Oromia

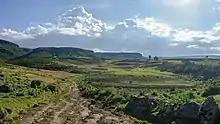
Vegetations in Bale Mountains National Park

Oromia includes the former Arsi Province along with portions of the former Bale, Illubabor, Kaffa, Shewa and Sidamo provinces. Oromia shares a boundary with almost every region of Ethiopia except for the Tigray Region. These boundaries have been disputed in a number of cases, most notably between Oromia and the Somali Region. One attempt to resolve the dispute between the two regions was the October 2004 referendum held in about 420 kebeles in 12 districts across five zones of the Somali Region. According to the official results of the referendum, about 80% of the disputed areas have fallen under Oromia administration, though there were allegations of voting irregularities in many of them. The results led over the following weeks to minorities in these kebeles being pressured to leave. In Oromiya, estimates based on figures given by local district and kebele authorities suggest that 21,520 people have become internally displaced persons (IDPs) in border districts, namely Mieso, Doba, and Erer in the West Hararghe Zone and East Hararghe Zones. Federal authorities believe that this number may be overstated by as much as 11,000. In Doba, the Ministry of Federal Affairs put the number of IDPs at 6,000. There are also more than 2,500 displaced persons in Mieso. In addition, there were reports of people being displaced in the border area of Moyale and Borena zones due to this conflict.